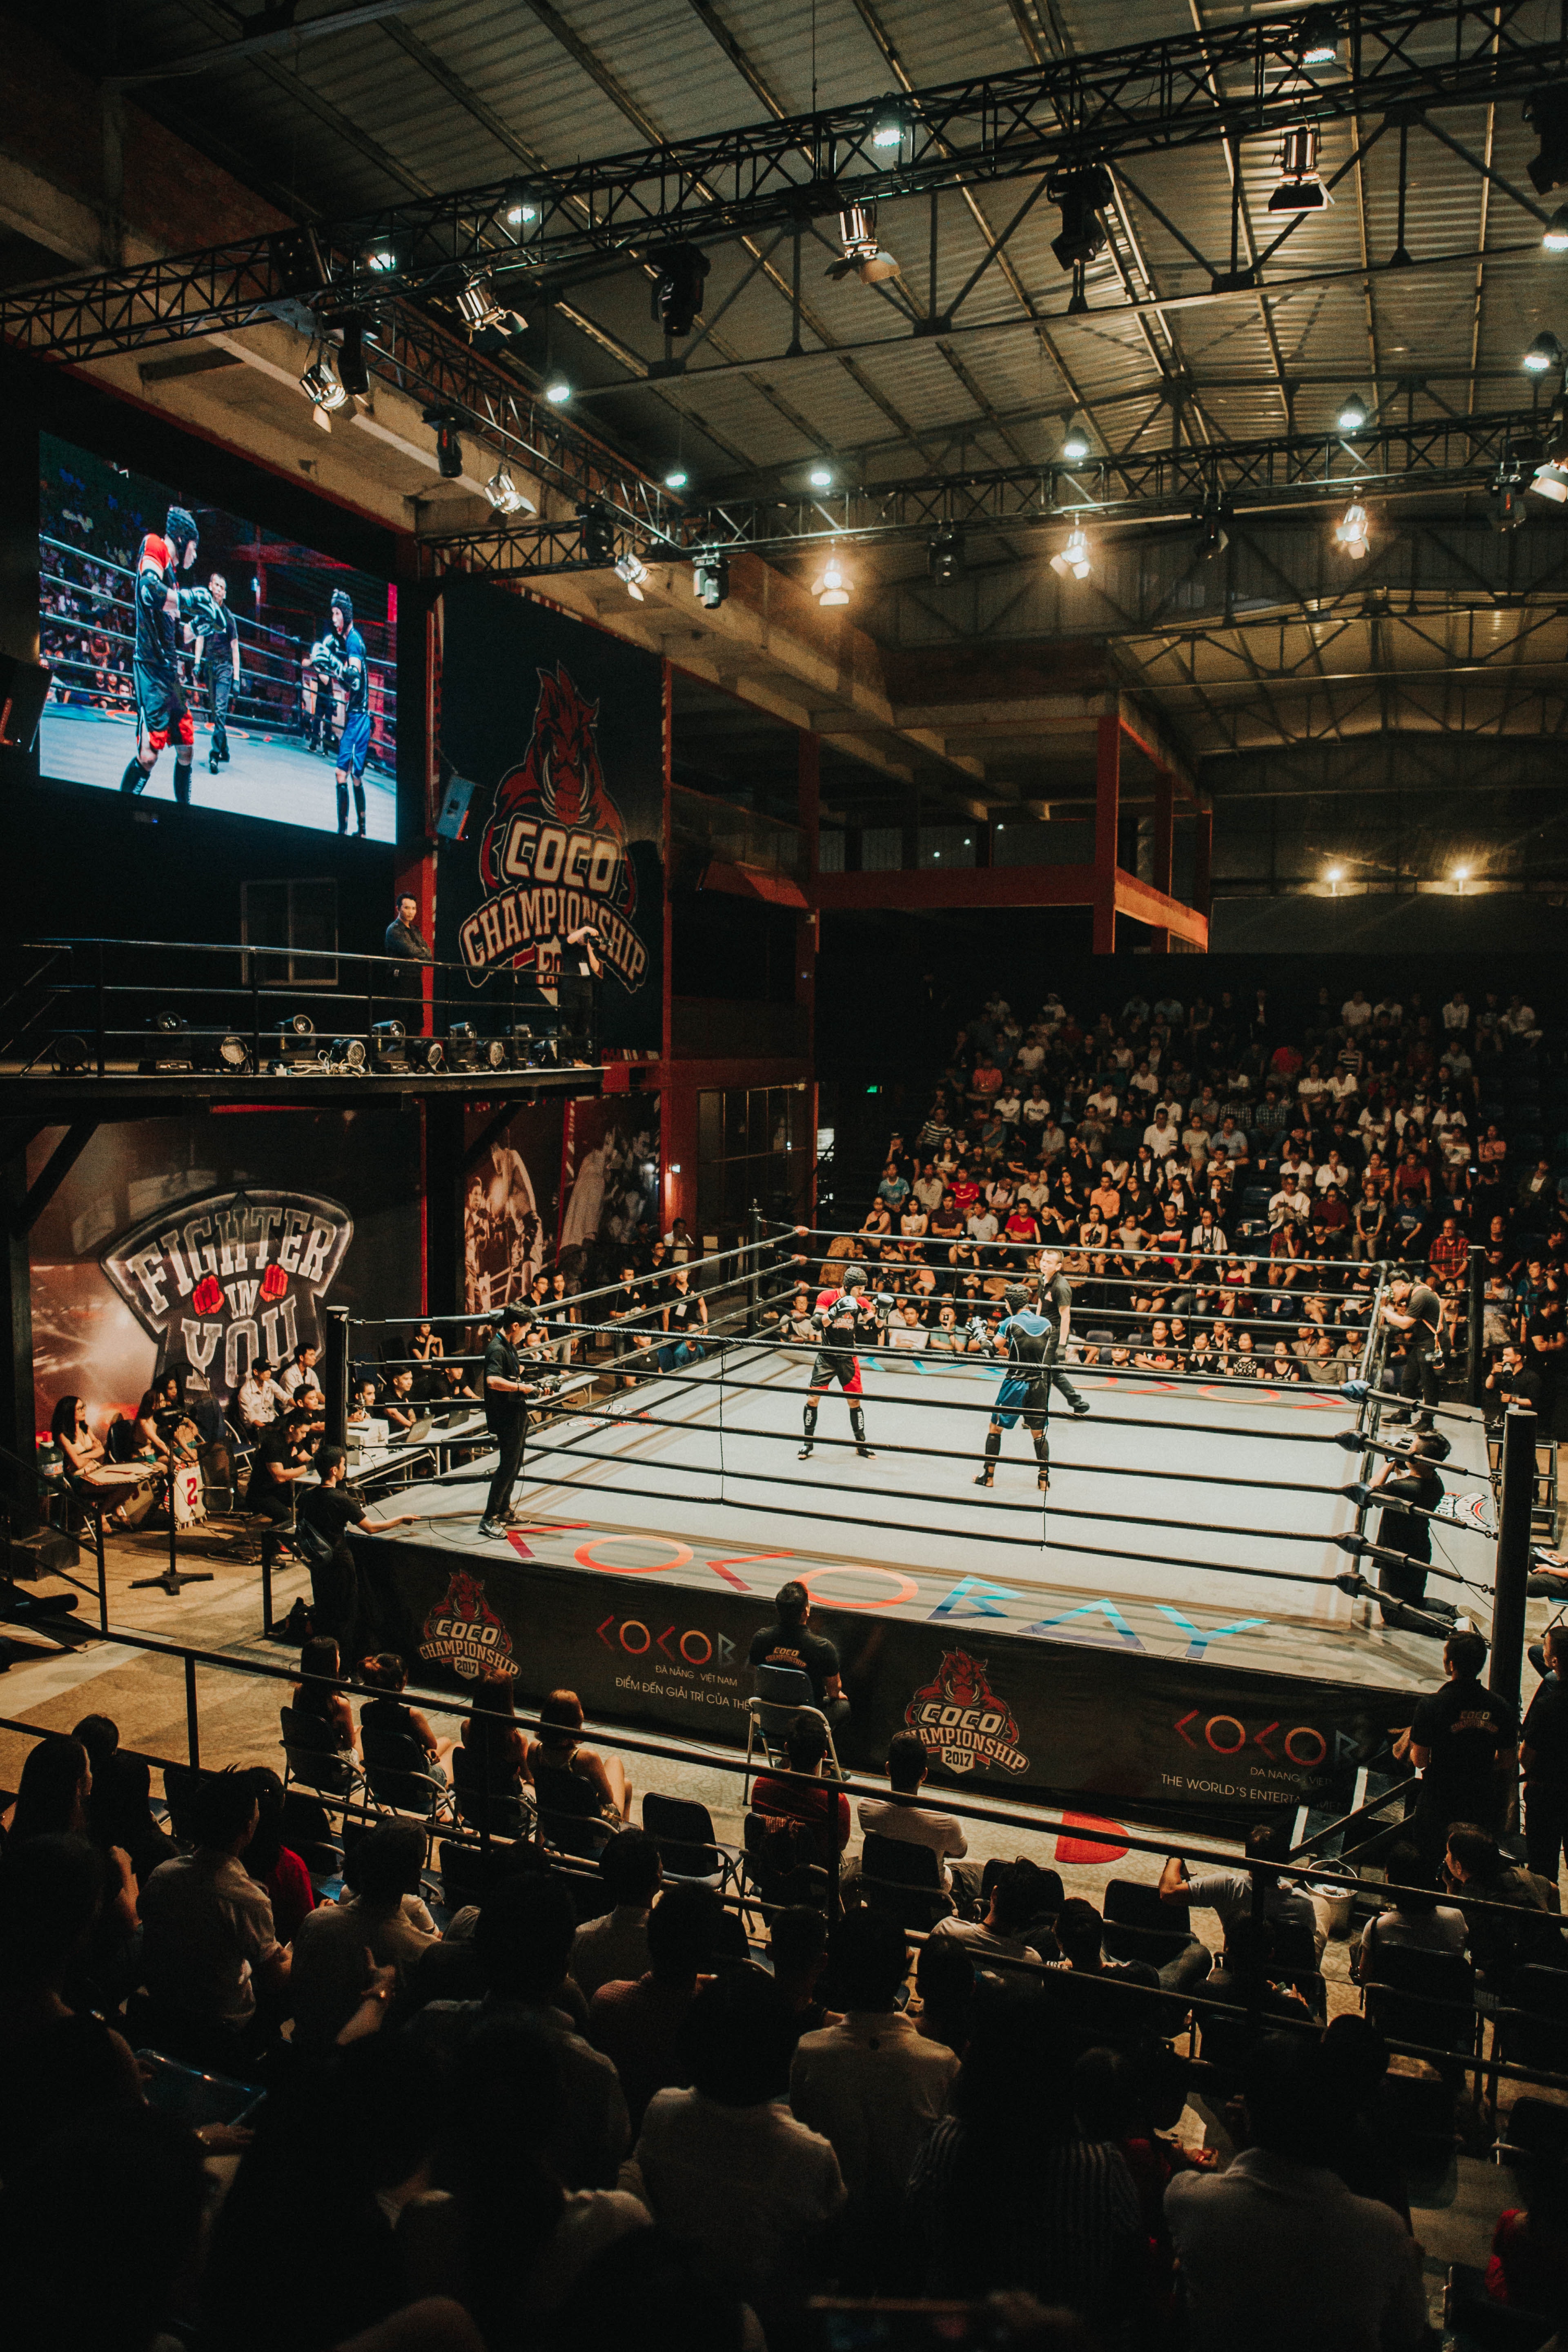
sport venue, stage, contact sport, boxing ring, arena, field house, crowd, audience, music venue, professional wrestling, games